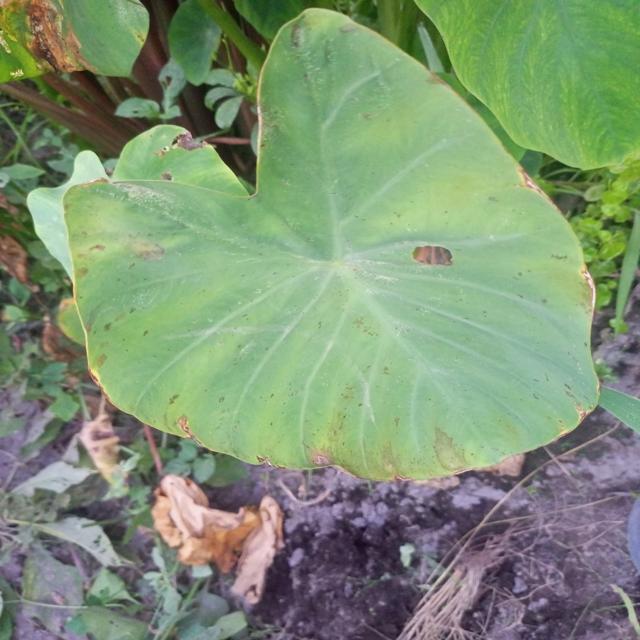
Label: Early_Blight